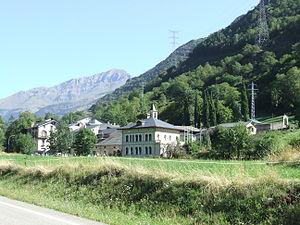
La Torre de Cabdella est une commune de la comarque du Pallars Jussà dans la province de Lérida en Catalogne.